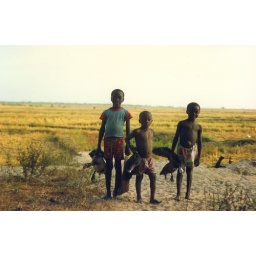
These boys appeared as if from nowhere across the plain with these birds in their hands